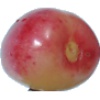
Label: Cherry Rainier 1